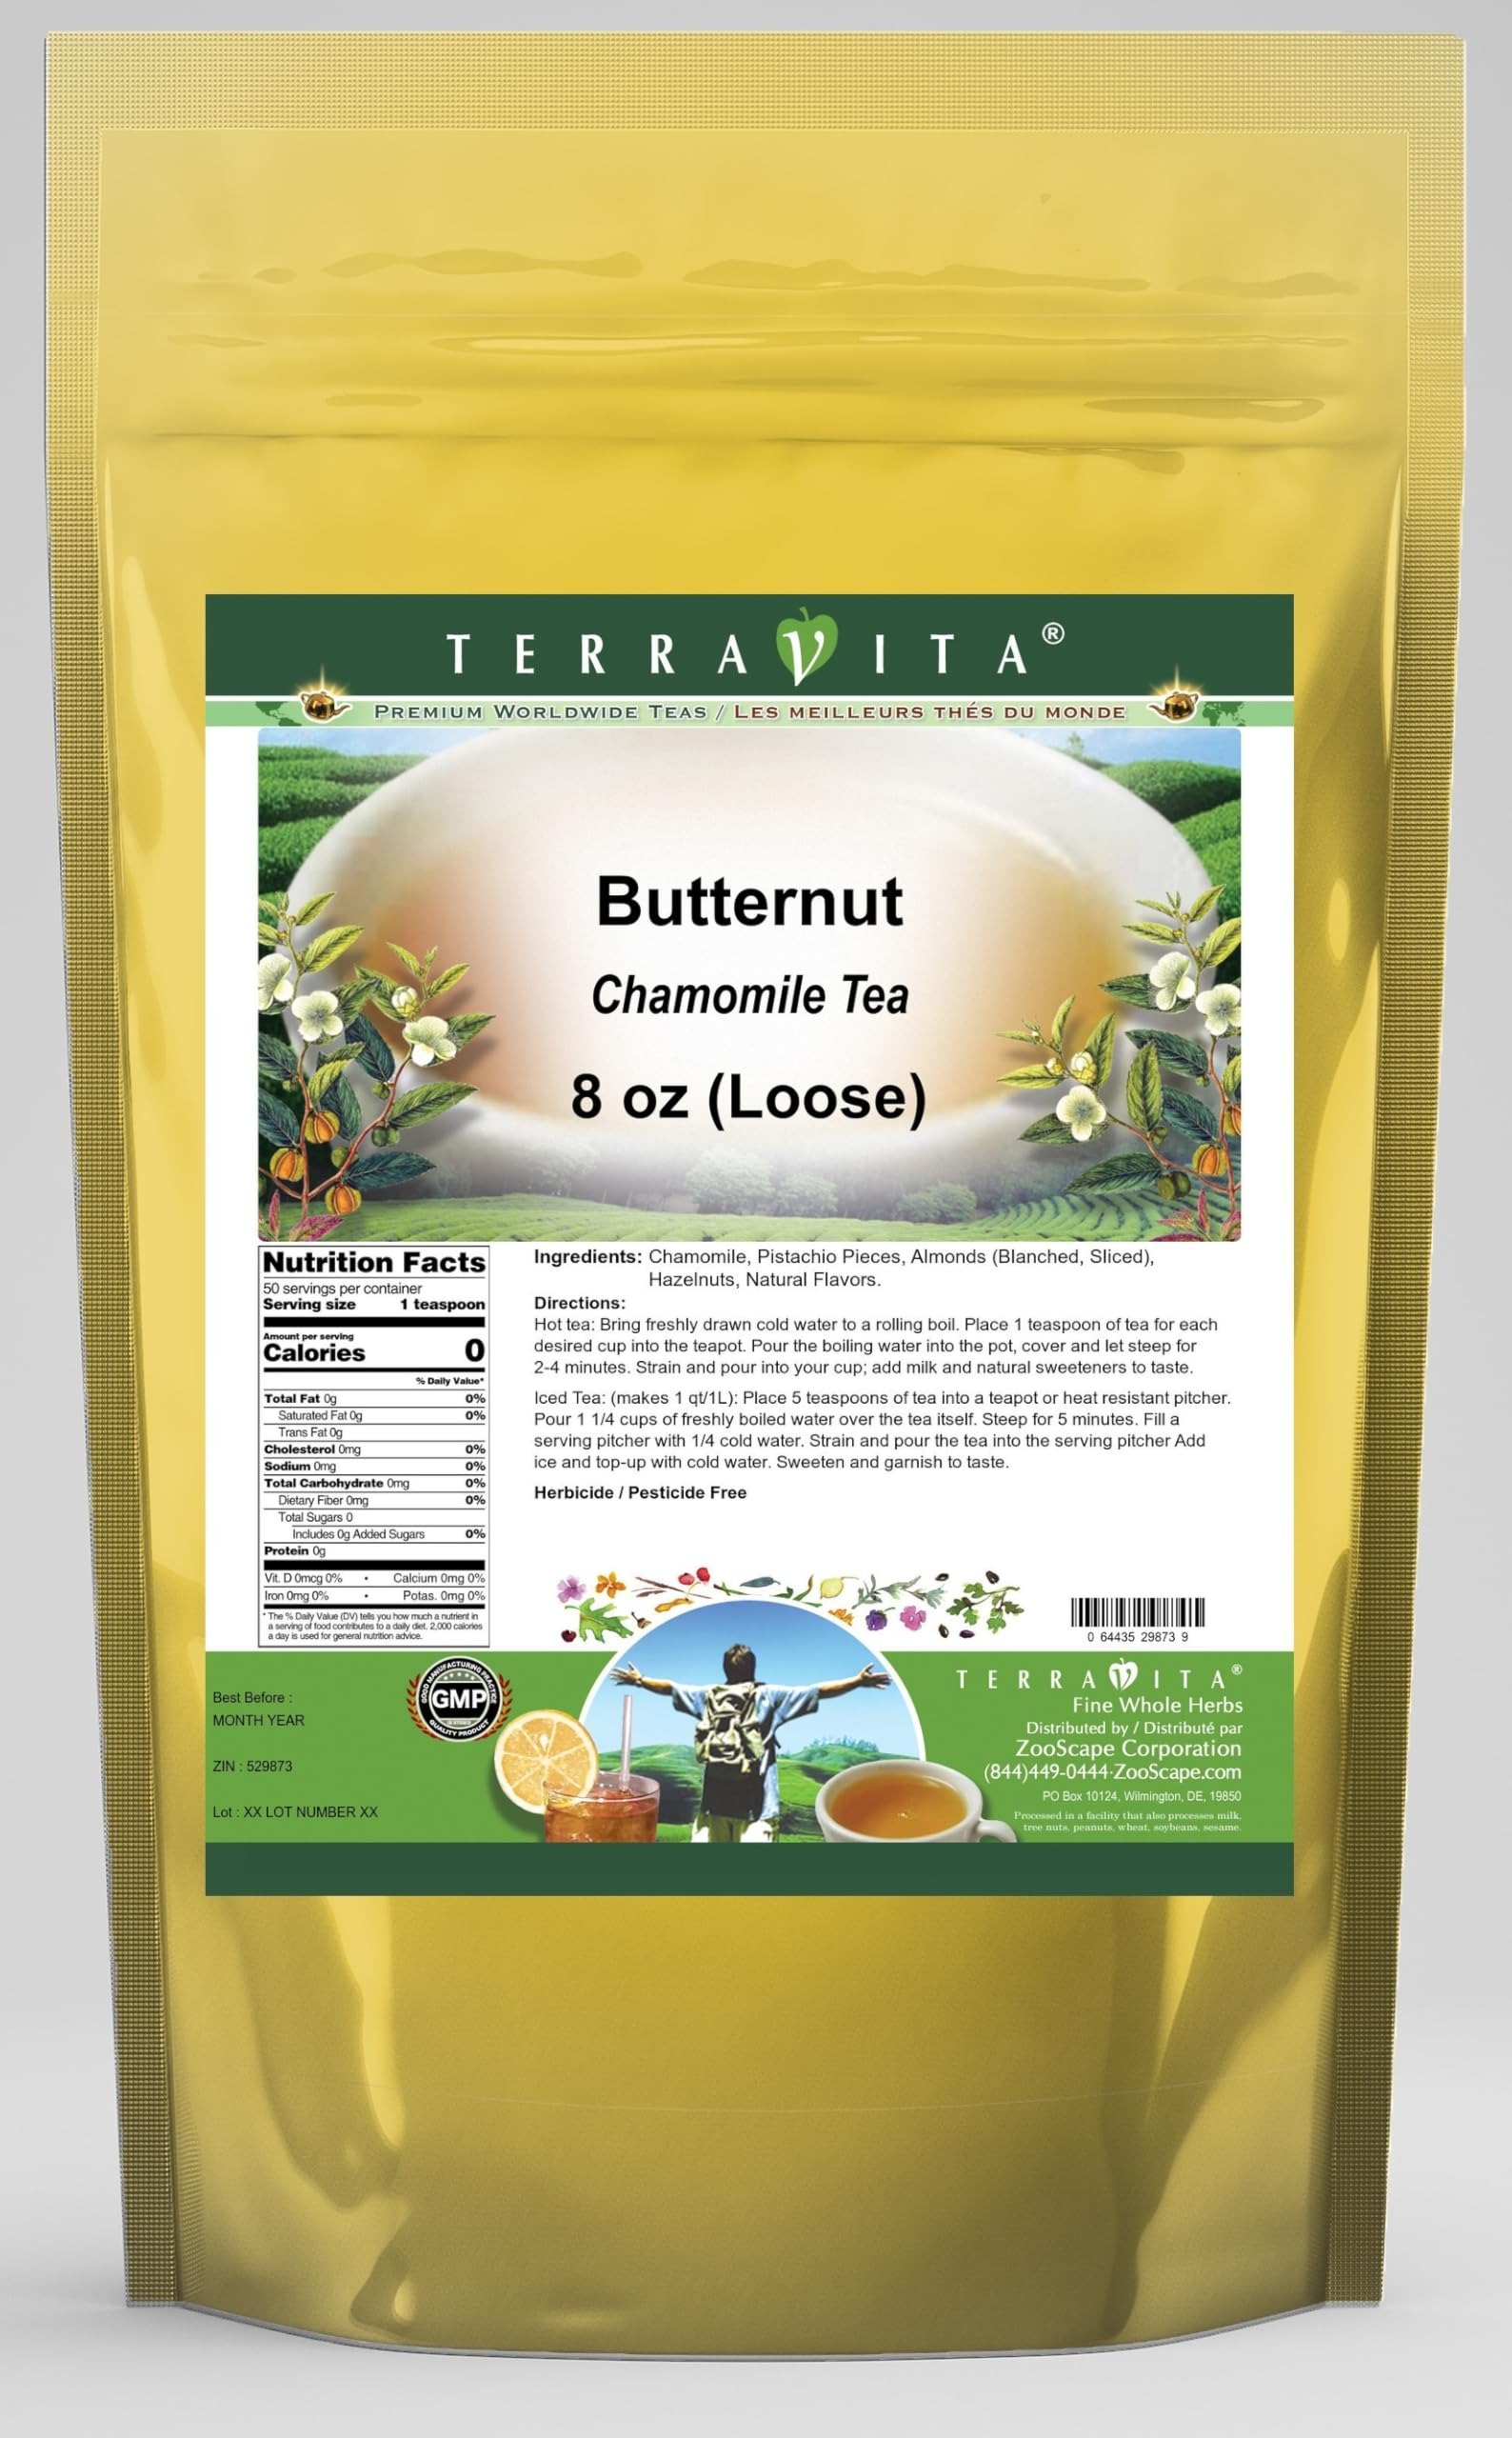
Item Name: Butternut Chamomile Tea (Loose) (8 oz, ZIN: 529873) - 2 Pack
Bullet Point 1: Our Butternut Chamomile Tea is a delicious flavored Chamomile tea you will enjoy anytime! - Ingredients: Chamomile tea, Pistachio Pieces, Almonds (Blanched, Sliced), Hazelnuts and natural butter nut flavor.
Bullet Point 2: No fillers.
Bullet Point 3: Manufacturer: TerraVita
Bullet Point 4: Size: 8 oz
Bullet Point 5: Loose Leaf Chamomile Tea - Packed in a convenient upright pouch!
Product Description: Our Butternut Chamomile Tea is a delicious flavored Chamomile tea you will enjoy anytime! - Ingredients: Chamomile tea, Pistachio Pieces, Almonds (Blanched, Sliced), Hazelnuts and natural butter nut flavor. - Hot tea brewing method: Bring freshly drawn cold water to a rolling boil. Place 1 teaspoon of tea for each desired cup into the teapot. Pour the boiling water into the pot, cover and let steep for 2-4 minutes. Strain and pour into your cup; add milk and natural sweeteners to taste. - Iced tea brewing method: (to make 1 liter/quart): Place 5 teaspoons of tea into a teapot or heat resistant pitcher. Pour 1 1/4 cups of freshly boiled water over the tea itself. Steep for 5 minutes. Fill a serving pitcher with 1/4 cold water. Strain and pour the tea into the serving pitcher Add ice and top-up with cold water. Sweeten and garnish to taste. - TerraVita is an exclusive line of premium-quality, natural source products that use only the finest, purest and most potent ingredients found around the world. TerraVita is hallmarked by the highest possible standards of purity, potency, stability and freshness. All of our products are prepared with the highest elements of quality control, from raw materials through the entire manufacturing process, up to and including the moment that the bottles or bags are sealed for freshness and shipped out to you. Our highest possible standards are certified by independent laboratories and backed by our personal guarantee. - TerraVita exists to meet and ensure your family's health and wellness without the harmful effects of chemicals and health products. We strive to make all of our products affordable and reliable and are constantly searching the market to maintain our affordability and to look for new ways to serve you and the ones you love. T
Value: 16.0
Unit: Ounce

Price: 56.37